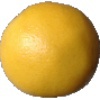
Label: white_grapefruit